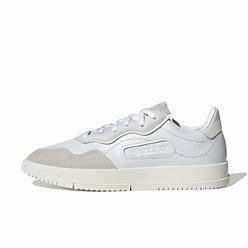
Brand: Adidas
Model: SC Premiere